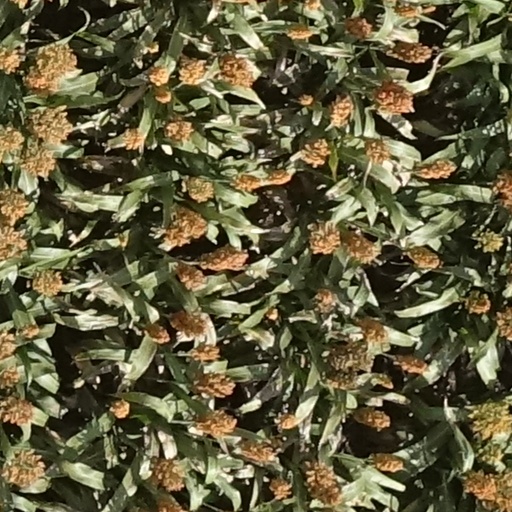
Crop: sorghum